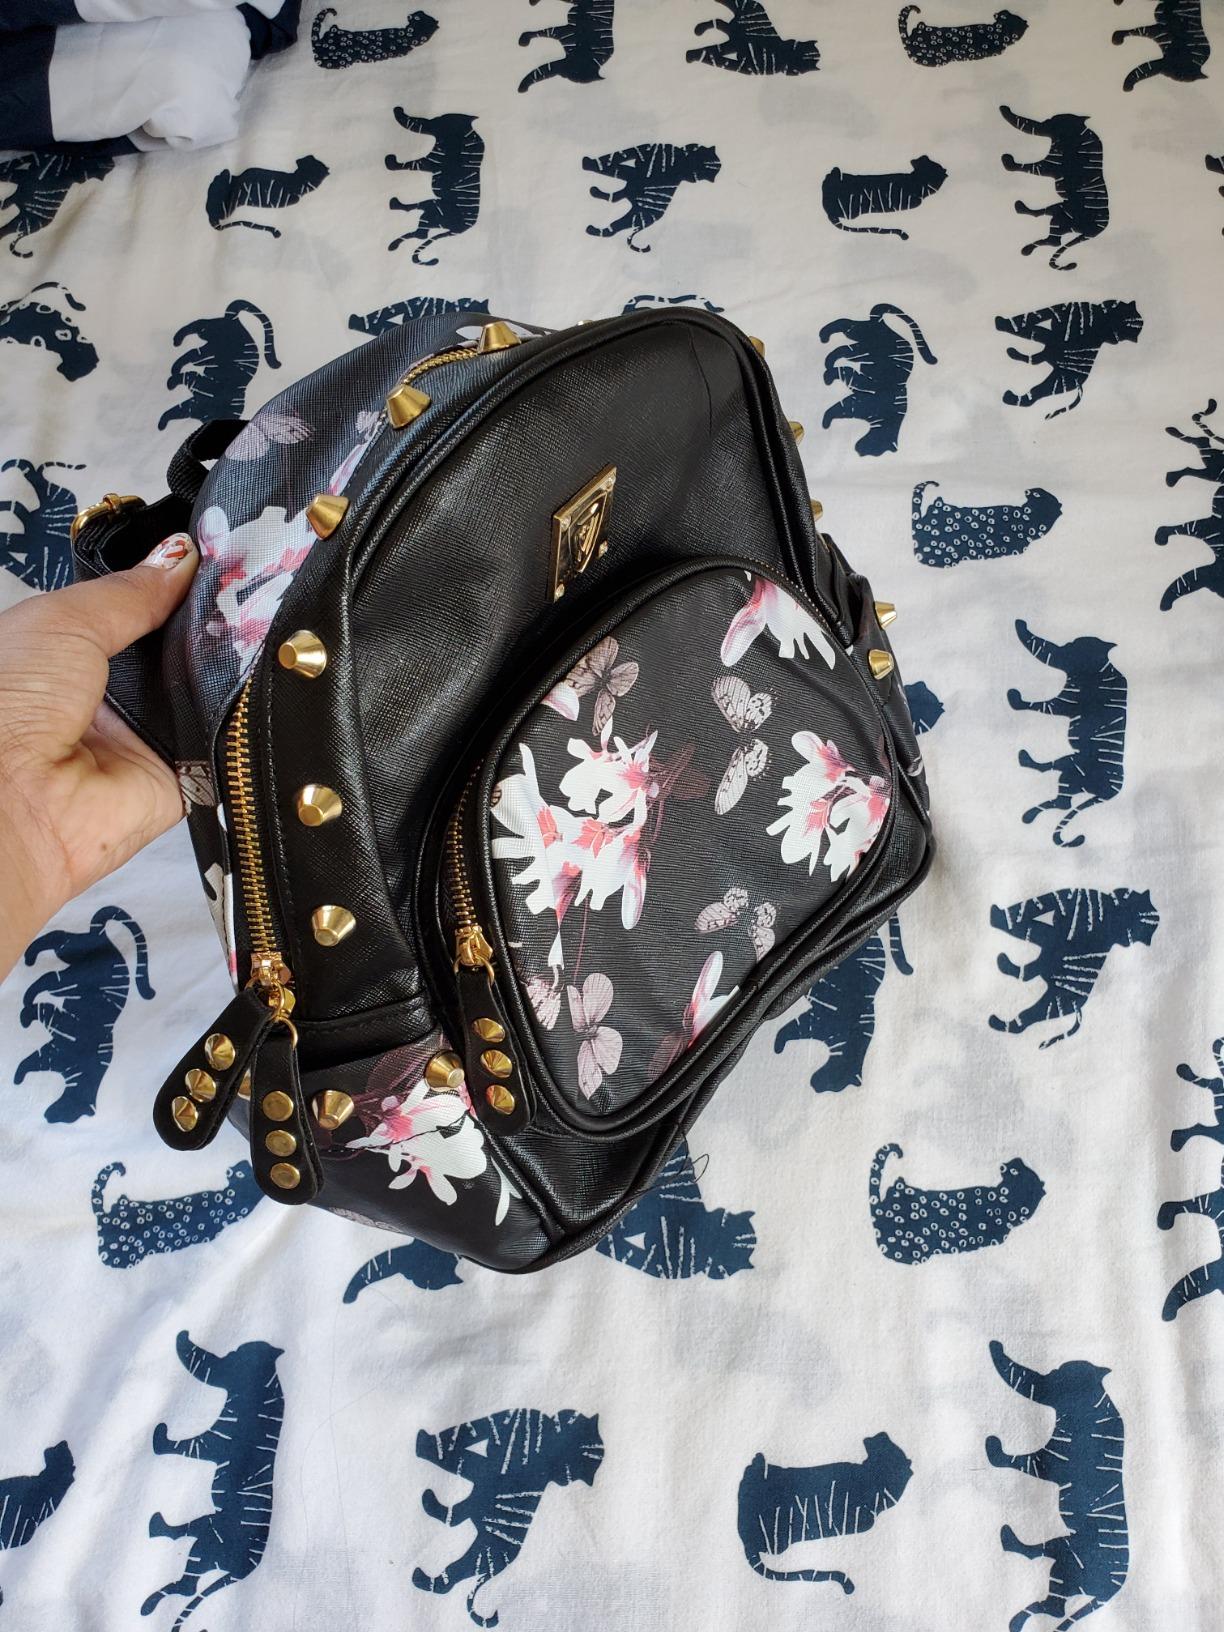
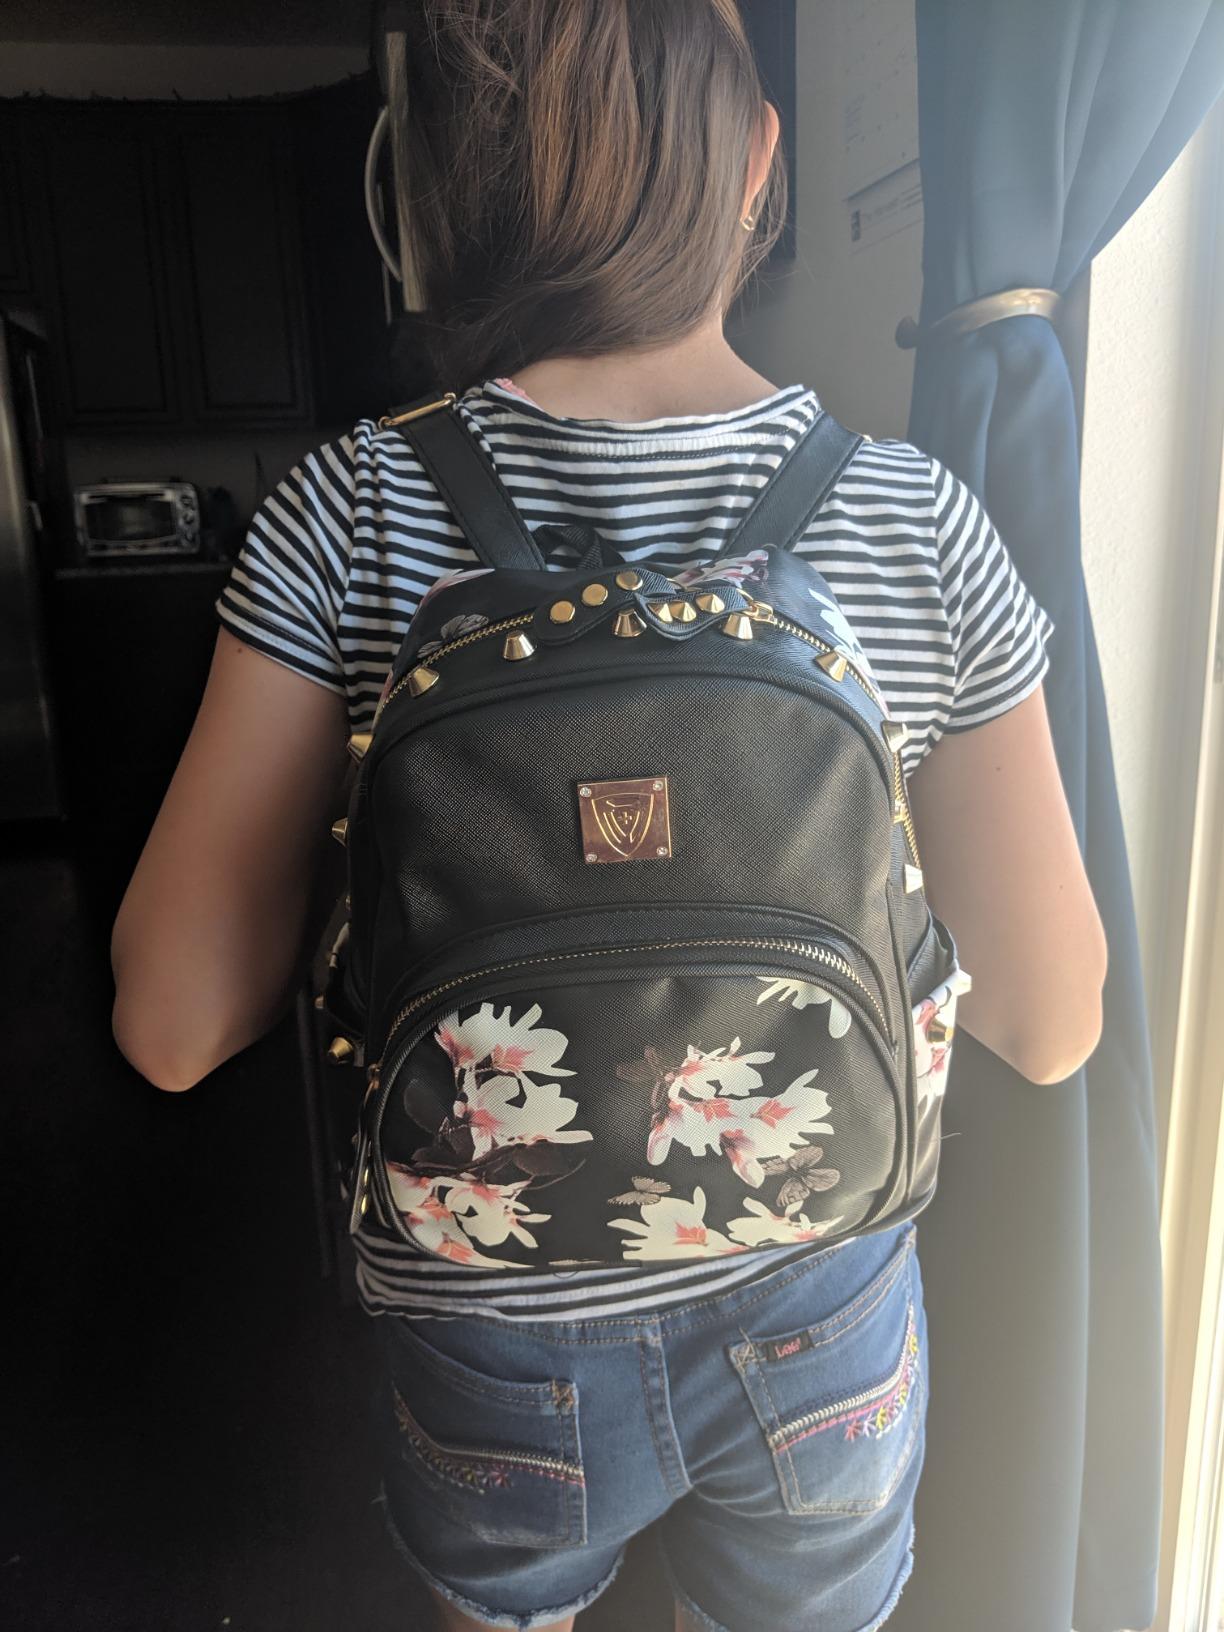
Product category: accessories_handbag
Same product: yes